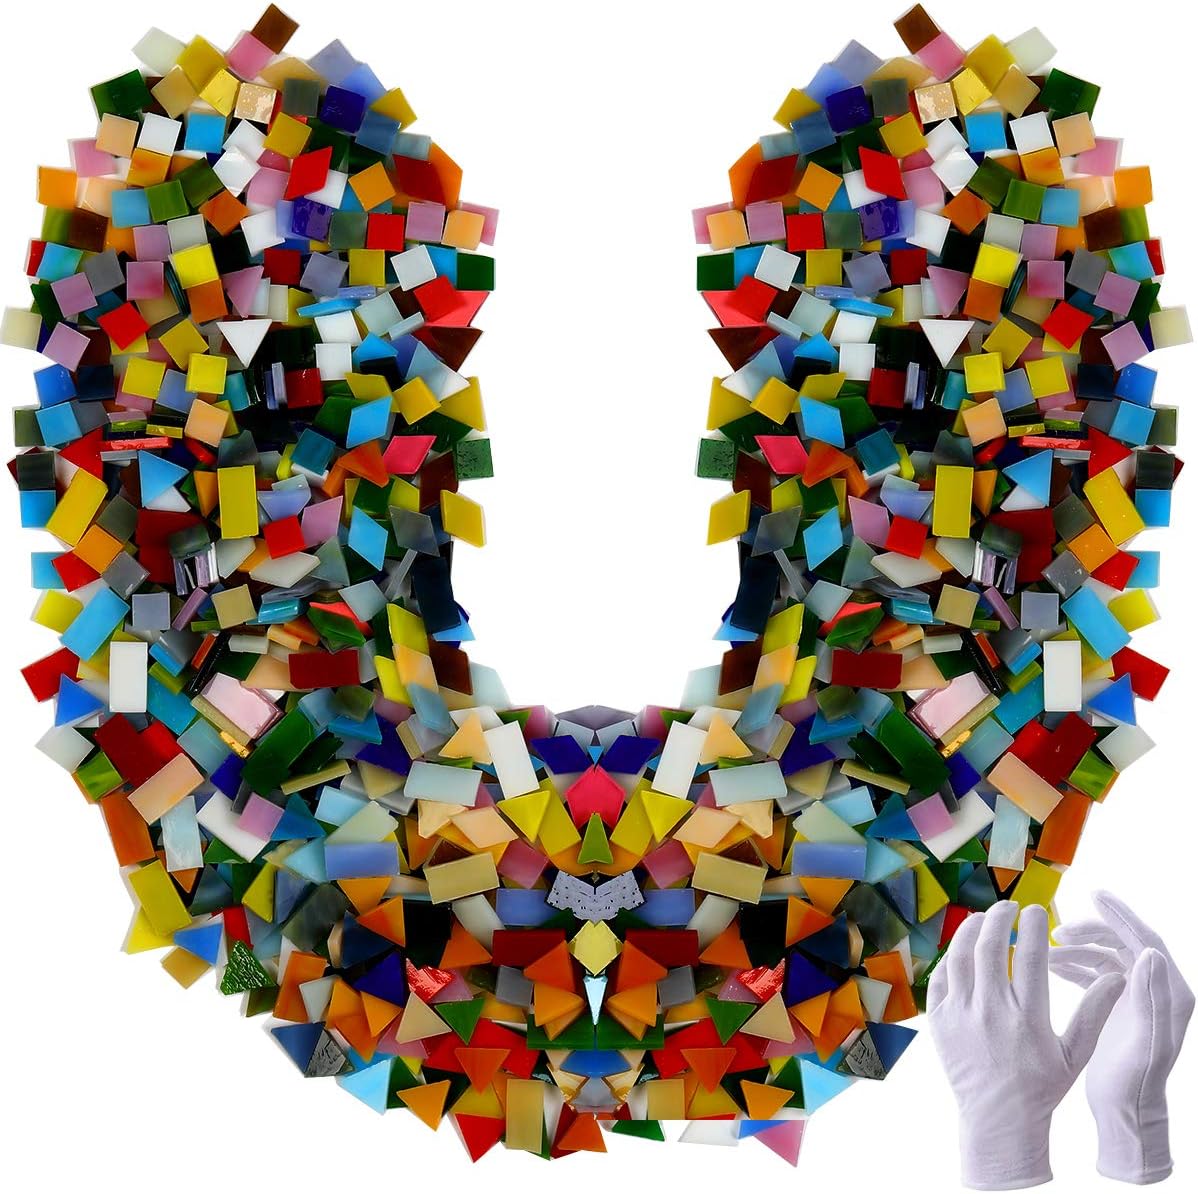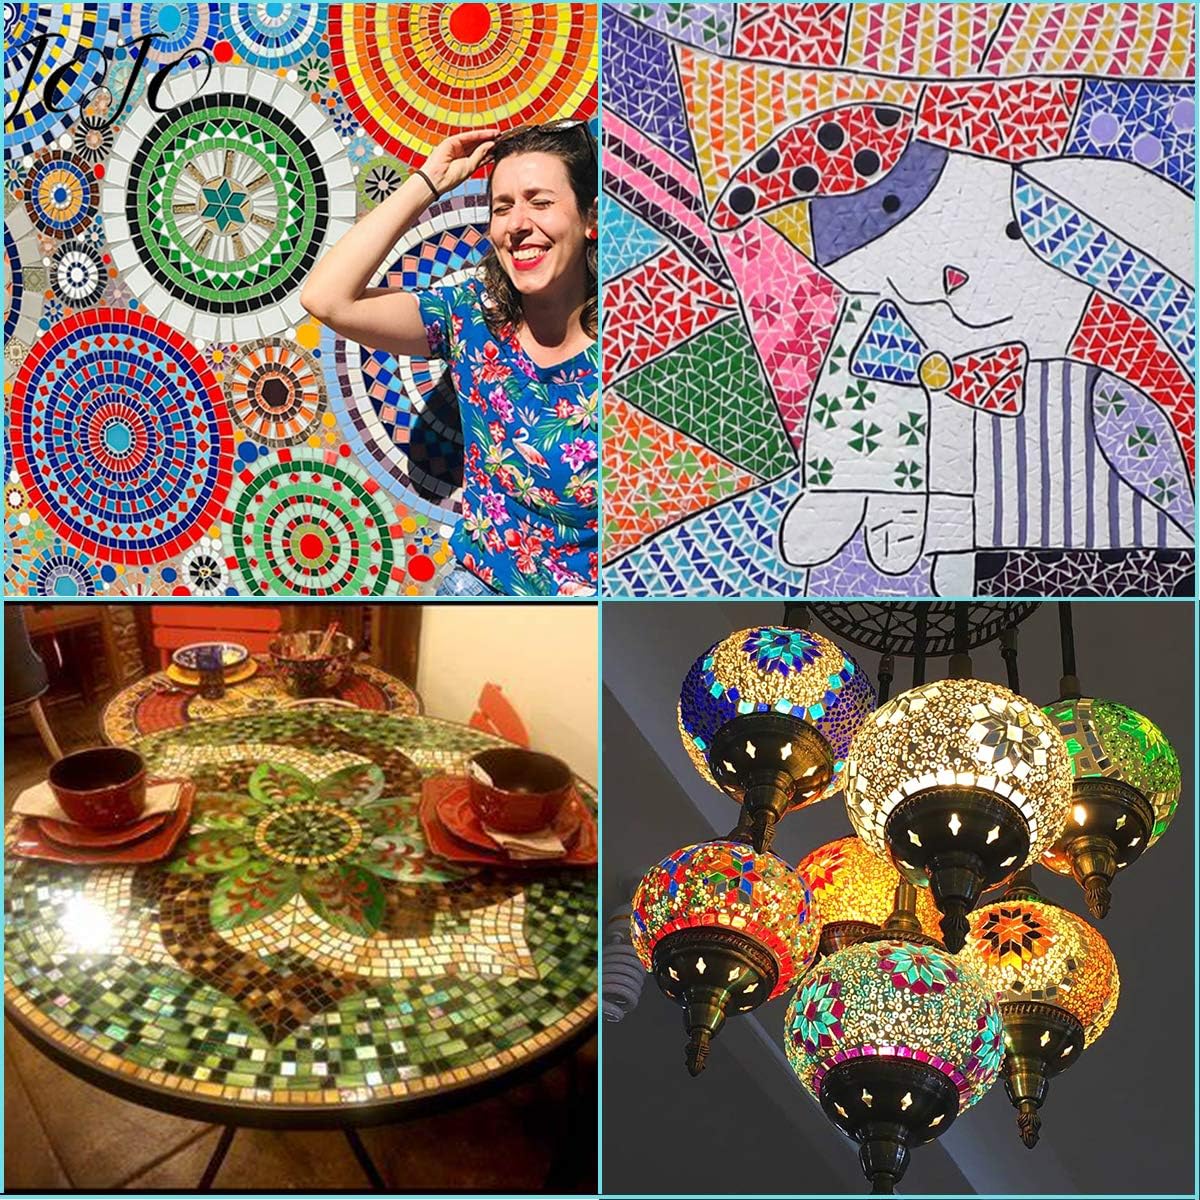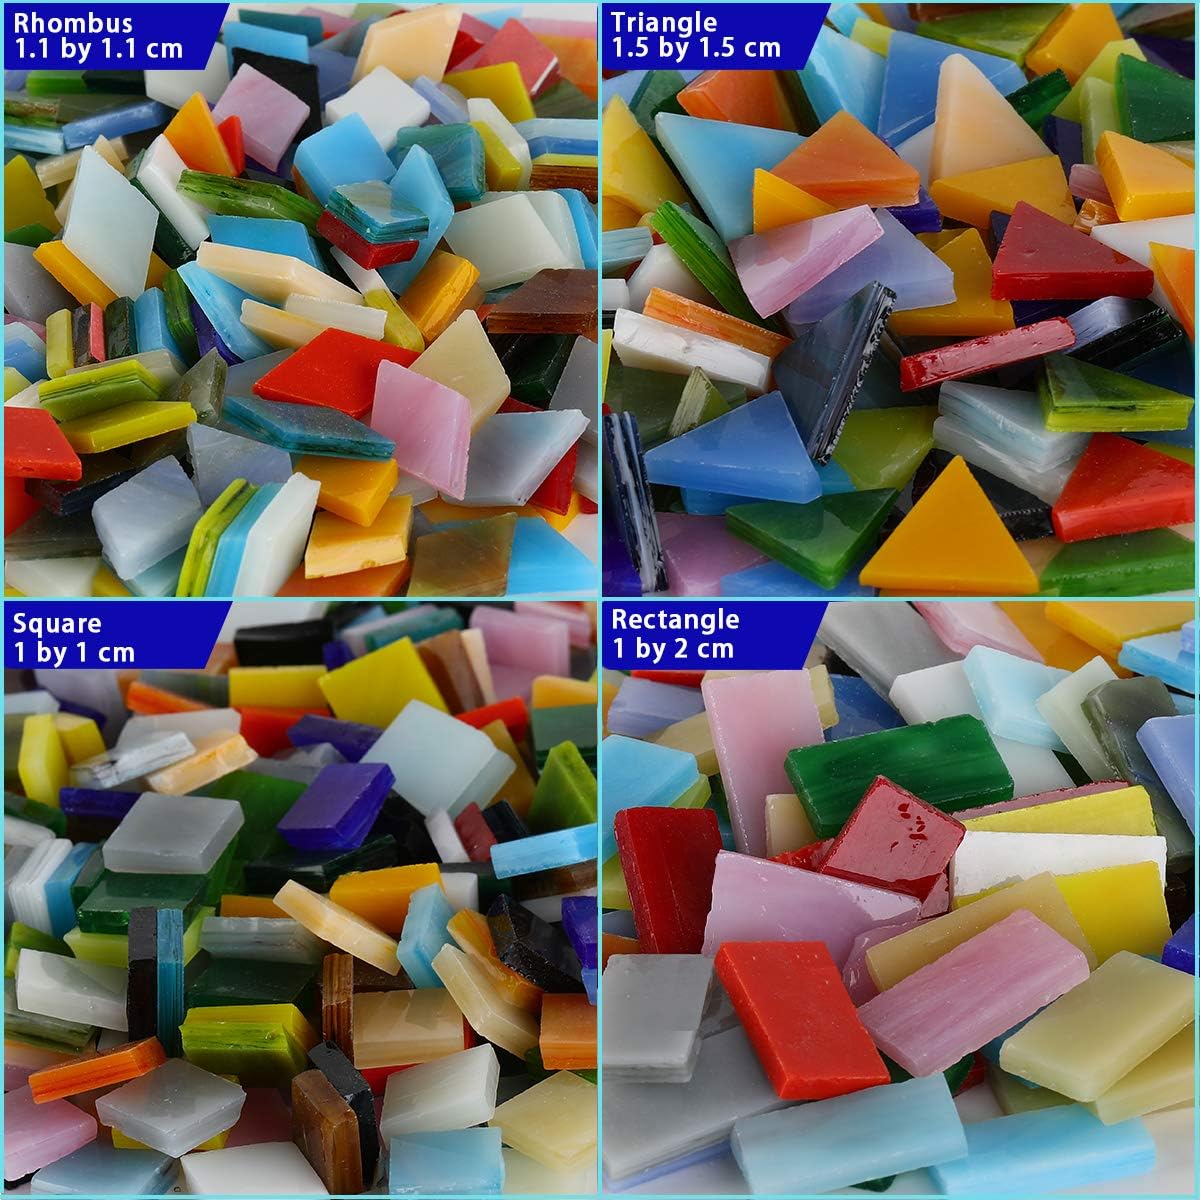
Yisau Mosaic Tiles Stained Glass Kit for Crafts Bulk Glass Mosaic Tiles 1000 pcs for Home Decoration or DIY Mosaic Craft - (Mixed Shapes)
Category: Arts, Crafts & Sewing
DIY Crafts Supplies Our assorted mosaic tiles &Mixed Colors Stained Glass are perfect as decorations for many objects such as Plates, Picture Frames, Flowerpots, Handmade Jewelry, Vases, Mugs and other handicrafts and ornaments. 【Enjoying Creation】Create beautiful patterns not limited by imagination with childrens or friends, Arrange these colored glass into a beautiful pattern. 【For Mosaic Lovers】A nice assortment of colors, pretty and vibrant, great choice for who loves handicraft and mosaic projects, enough to meet your basic needs. 【More choices】Our store have offers a variety of styles to choices, Perfect to choose your favorite style. Material: glass Size: packing box: 6 x 4 x 1.5inches rectangle: approx 200pcs triangle: approx 200pcs square: approx 200pcs rhombus: approx 300pcs Color: Multi NOTICE: 1. Sharp edges, mind your hands. 2. Please clean the pieces with water, natural dry before use.
Features: Package Includeing - 1.6 Lb/approx 1000 pcs And a pair of gloves (gift), featuring square, rhombus, rectangle and triangle. | Each tile is approx 0.3cm/ 0.12 inch in thickness. | Material - sturdy and innoxious glass, these mosaics in gentle colors will not lose their colors. | Wide applications - fit for decorations in wall, clock, picture, vase and other places. Training children's handwork ability and creativity. | Please contact us if you are unsatisfied for any reason when receive the mosaic. We will correct it. Thank you!